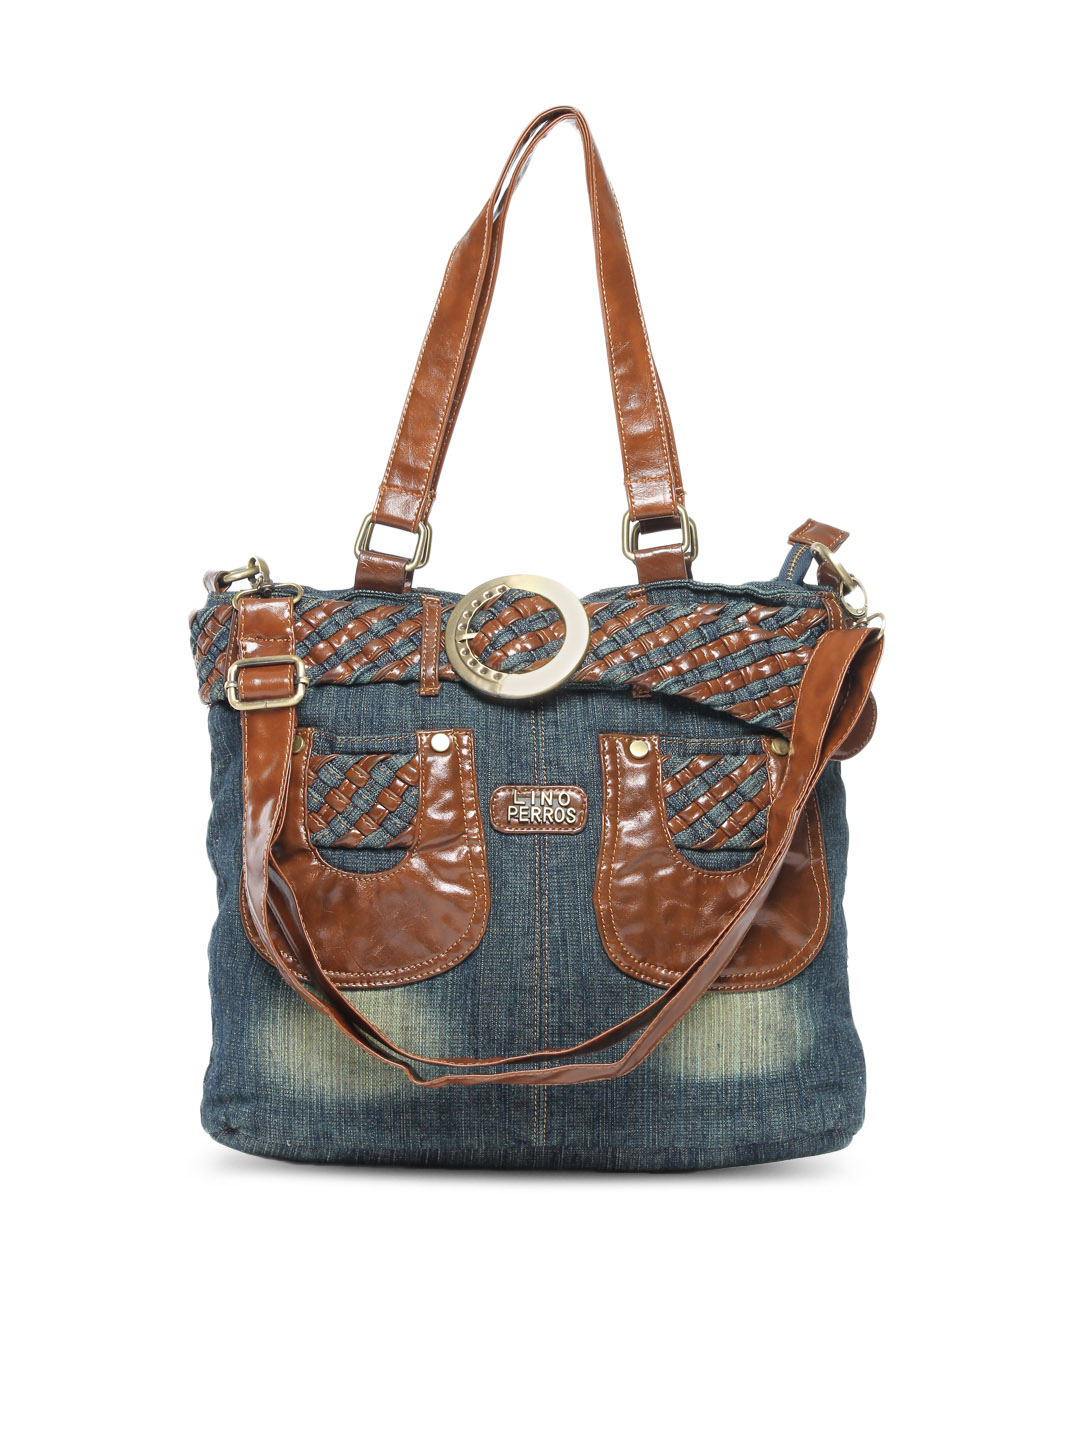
Lino Perros Women Blue Handbag
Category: Accessories / Bags / Handbags
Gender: Women
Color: Blue
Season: Summer 2012
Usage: Casual